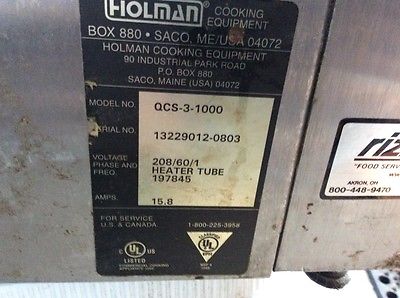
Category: toaster